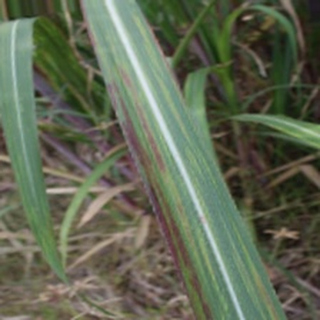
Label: sugarcane_bacterial_blight